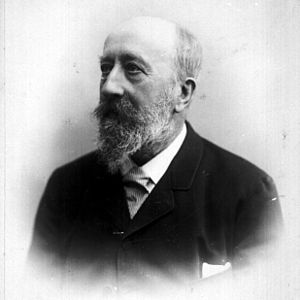
Benjamin Feddersen
Benjamin Feddersen
Benjamin Johan Feddersen var en dansk forfatter og musiklærer. Han gik på Borgerdydskolen i København og den polytekniske Læreanstalt, og studerede senere musik og arbejdede også som musiklærer.